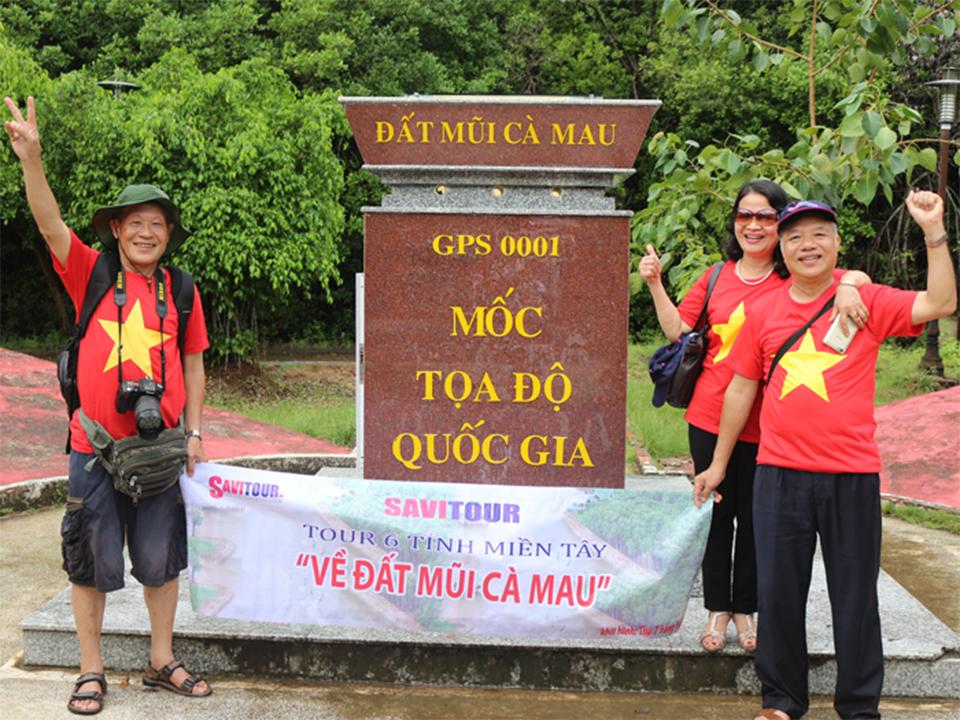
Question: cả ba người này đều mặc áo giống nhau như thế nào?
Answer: họ đều mặc áo thun đỏ có ngôi sao vàng ở giữa ngực